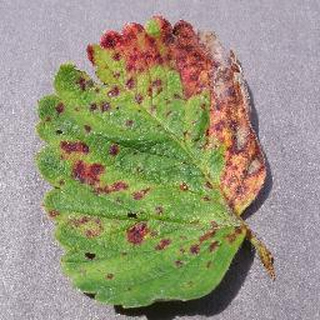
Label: strawberry_leaf_scorch